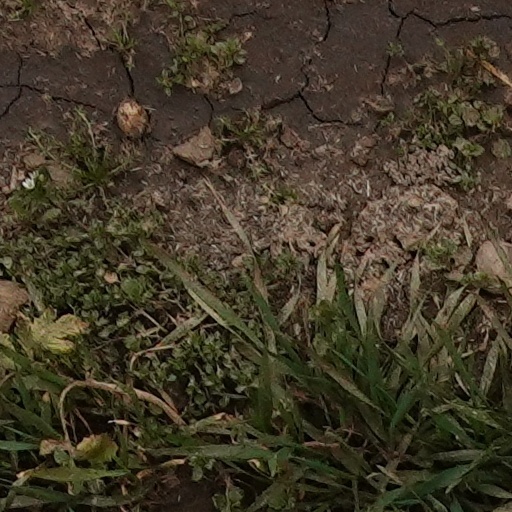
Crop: wheat